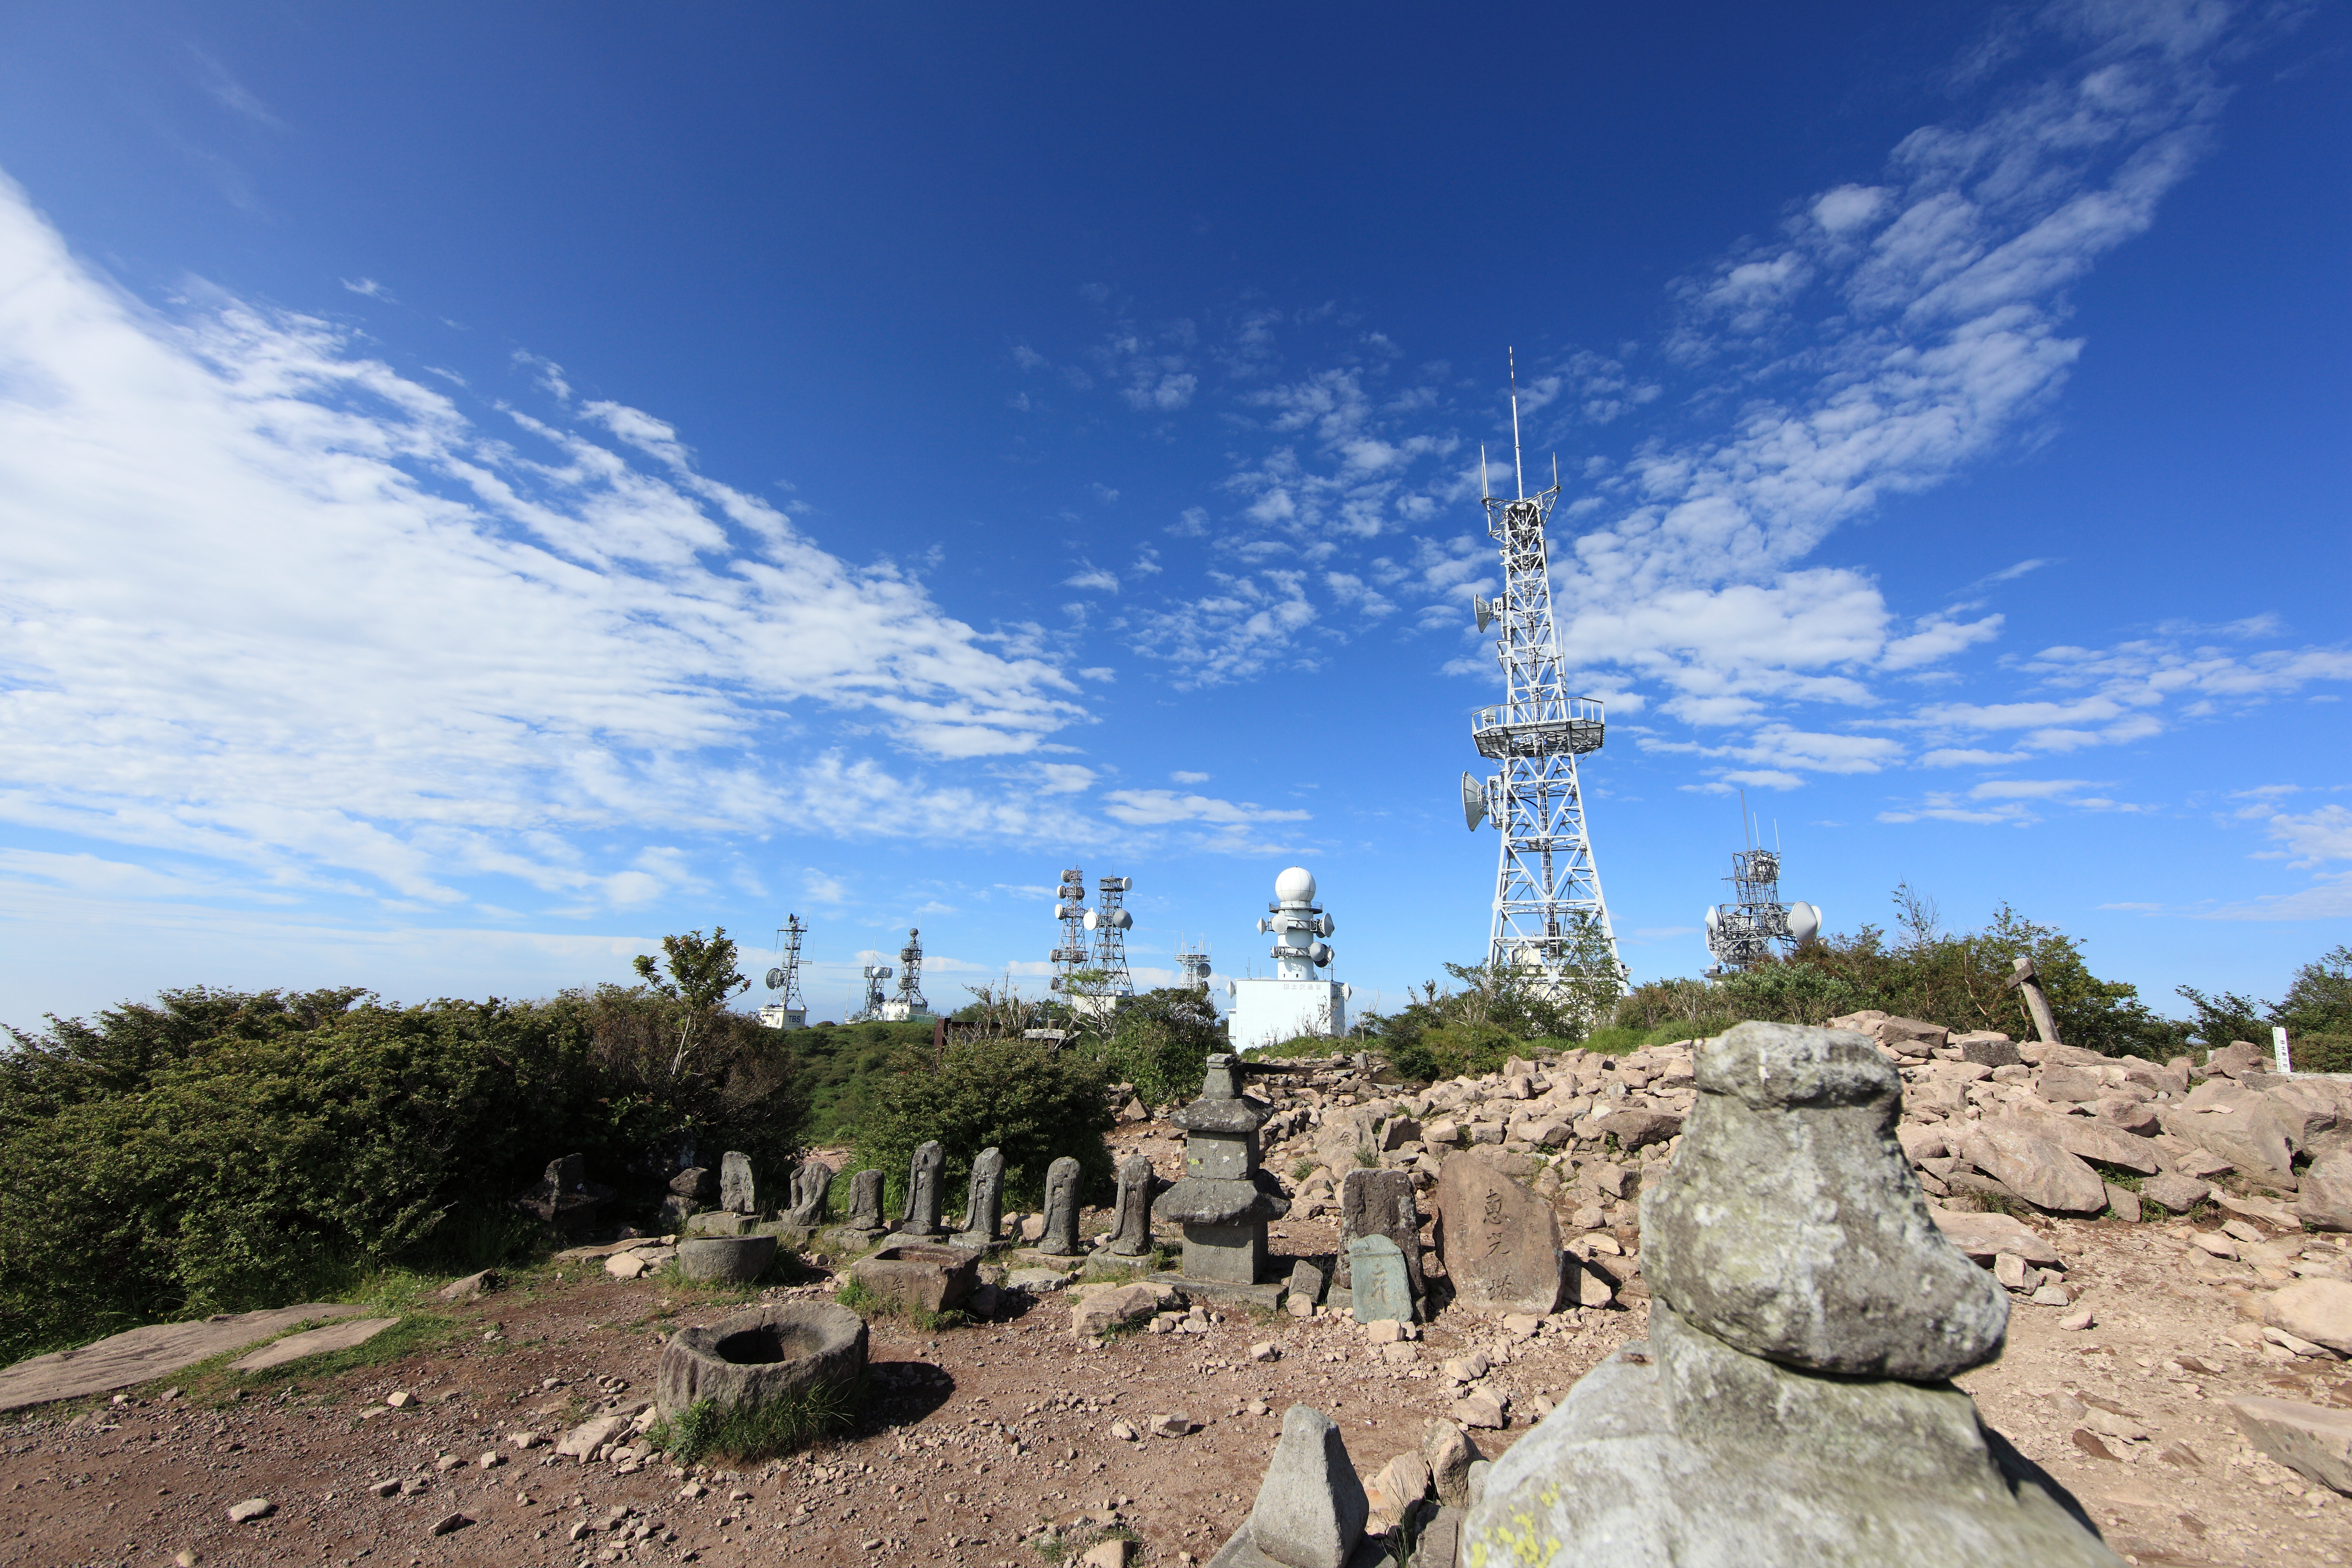
landscape, tree, rock, sky, vacation, antenna, high, terrain, mountains, ruins, badlands, plateau, 5d, hires, markii, hi, res, resolution, gunma, maebashi, akagiyama, jizohdake